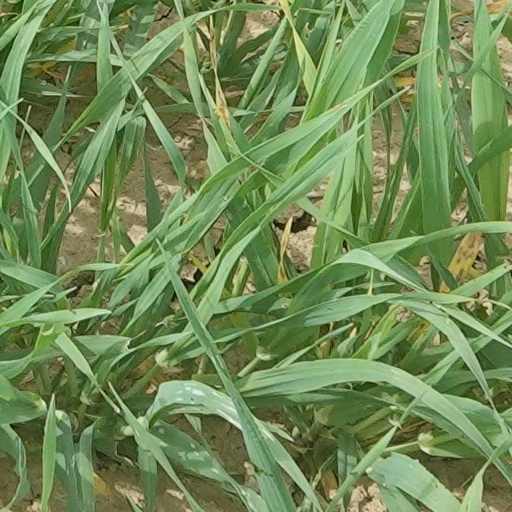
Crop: wheat